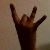
The image shows a hand gesture representing the number 8 in Indian Sign Language.